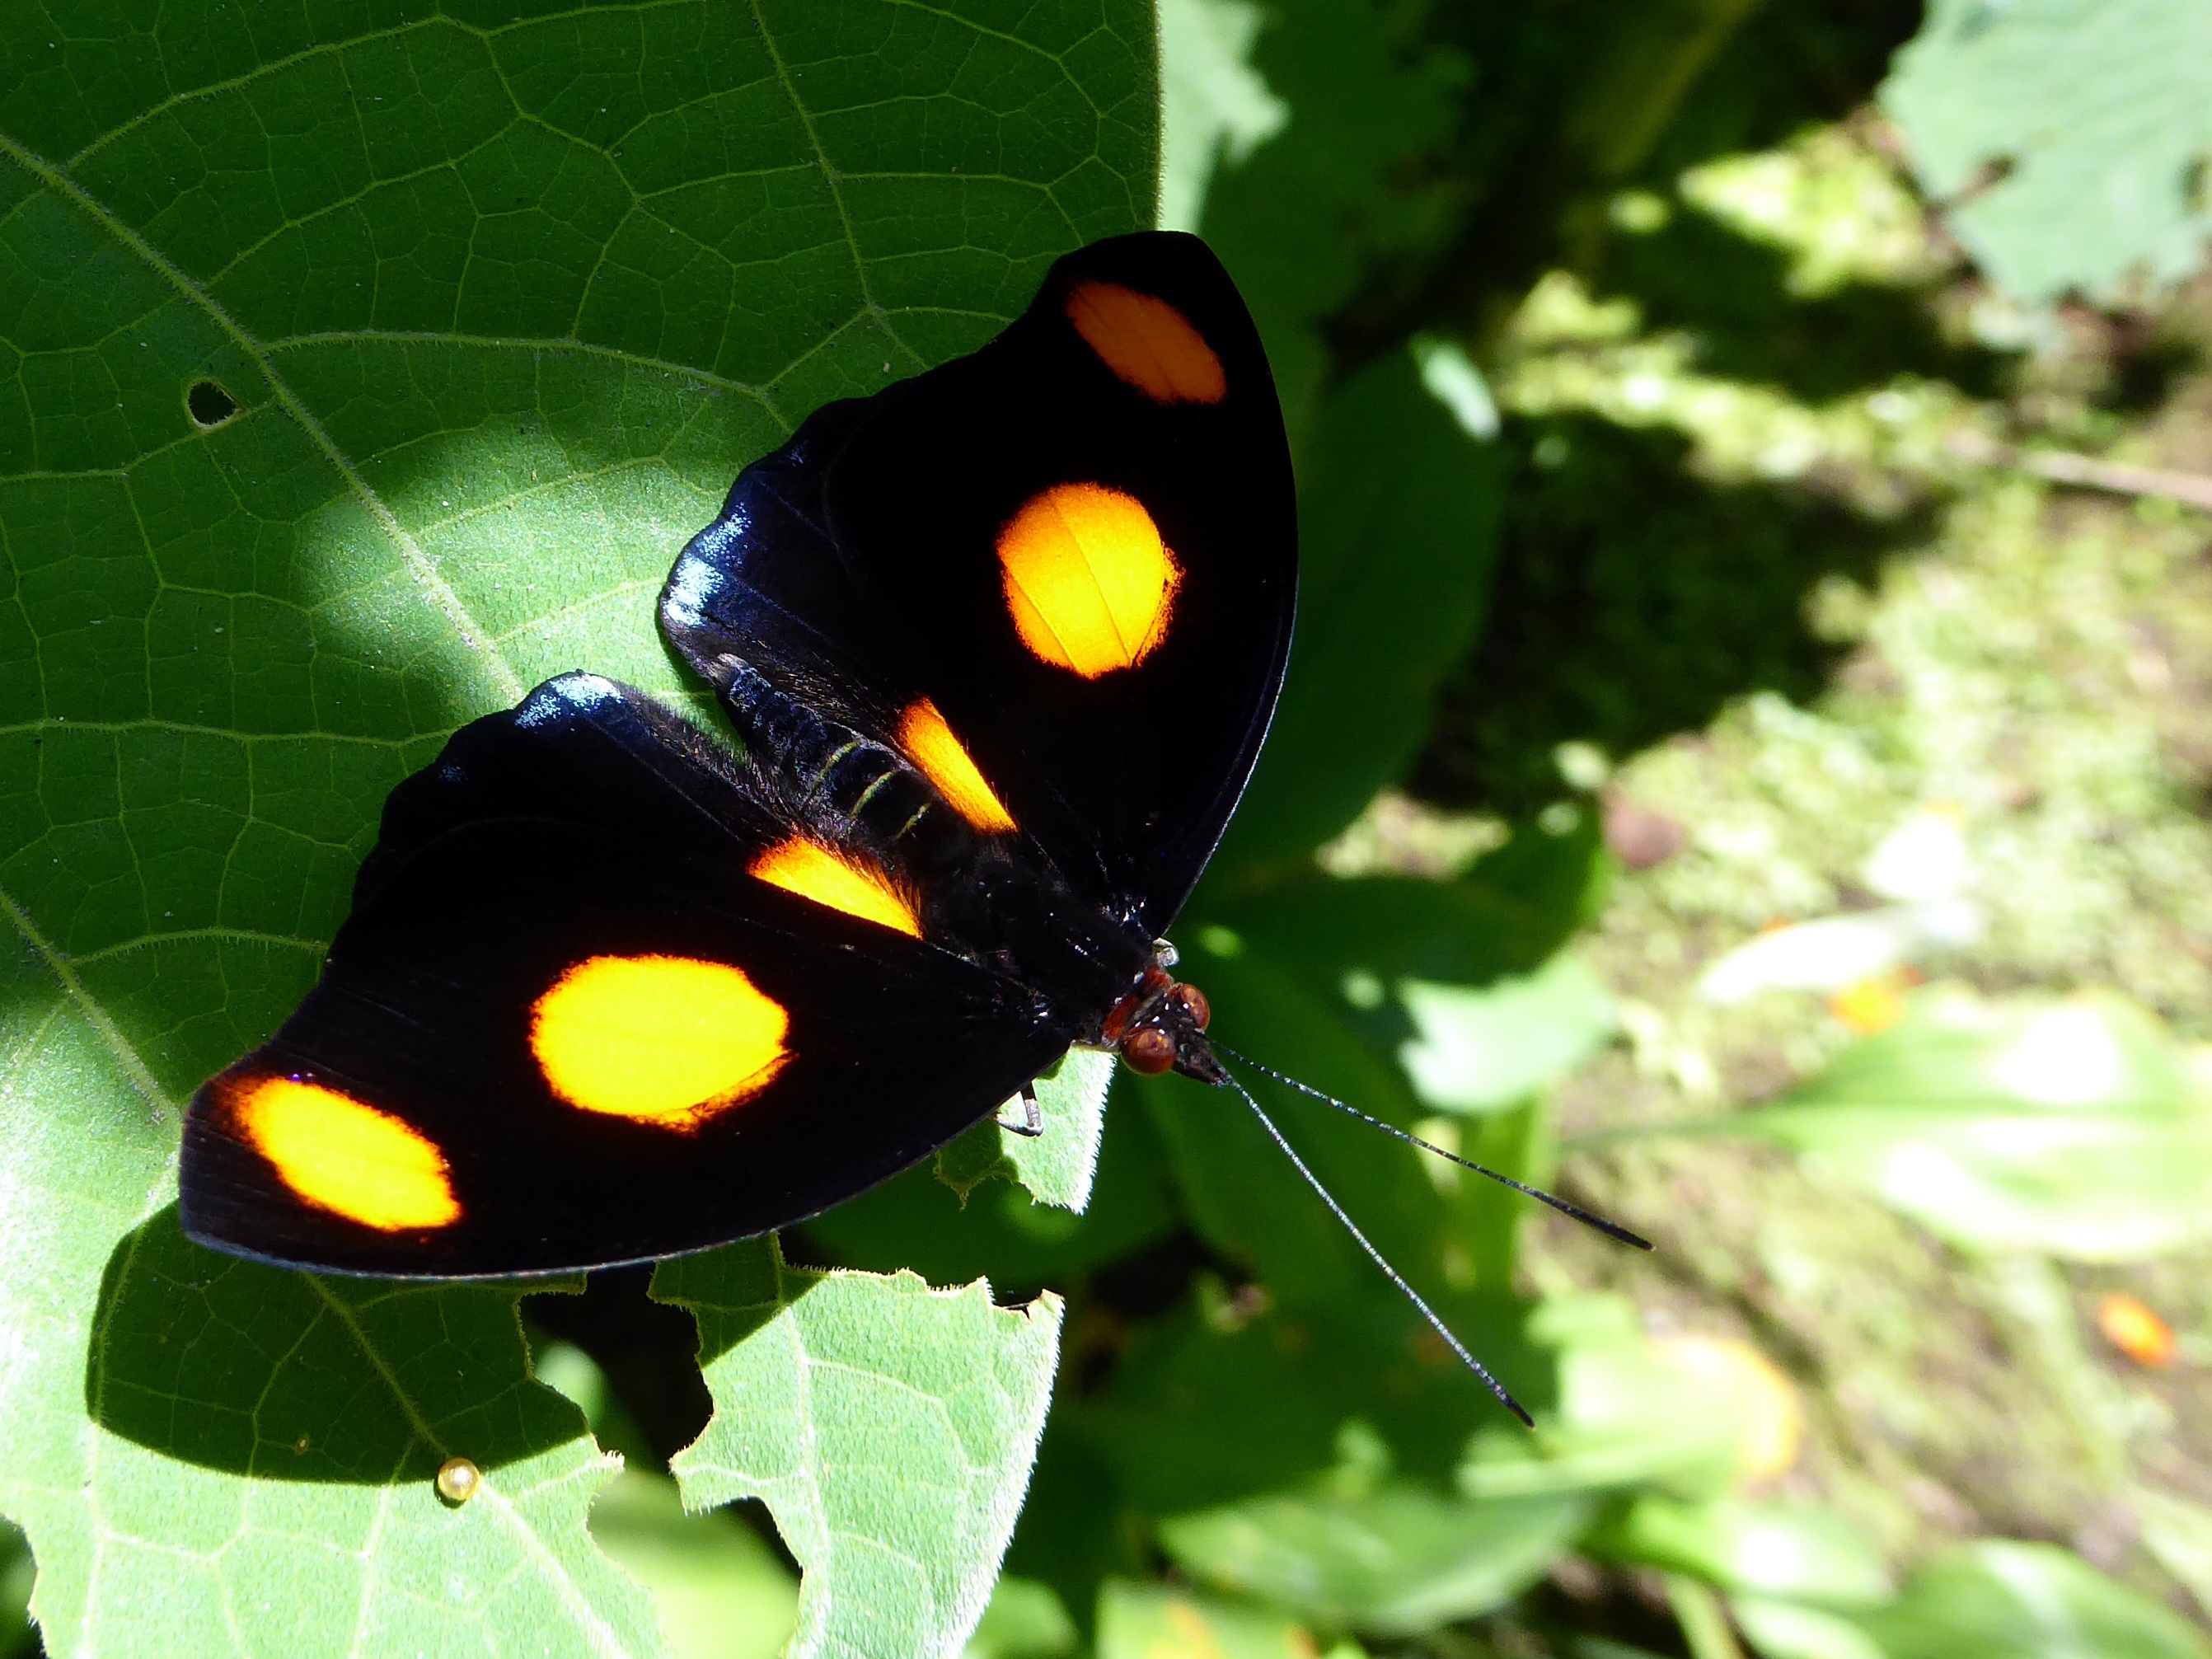
nature, leaf, flower, insect, butterfly, black, fauna, invertebrate, macro photography, arthropod, costa rica, pollinator, leaf beetle, moths and butterflies, orange task